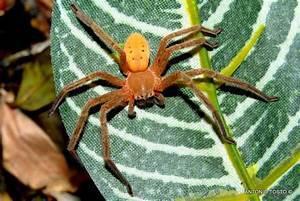
spider